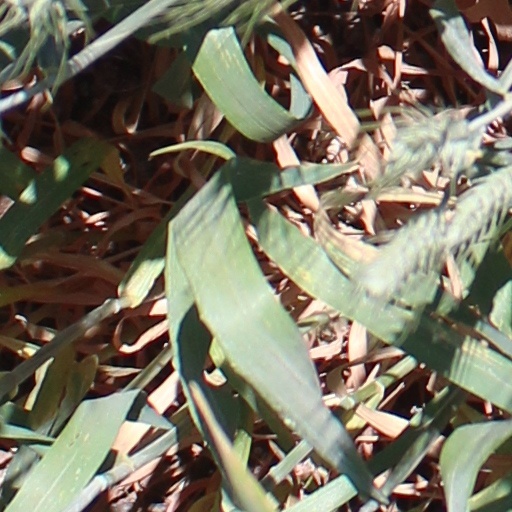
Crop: wheat